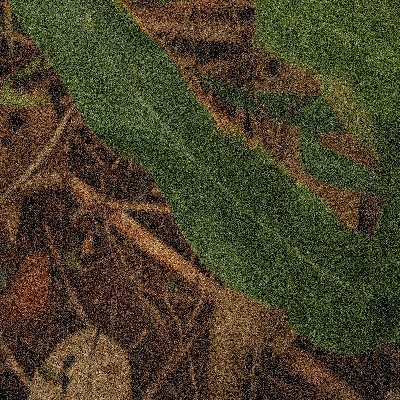
Label: Corn_(Maize)___Maize_Streak_Virus